Duisenberg School of Finance

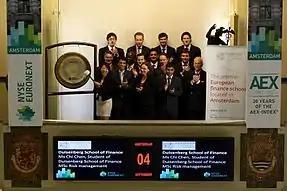

Members of partnering institutions collaborated with the school and with each other through the Executive Fellows program. The Executive Fellows worked together with the school research team regarding developments (and challenges) of the finance industry. Herman Mulder was a prominent figure in the Executive Fellow program until the school was integrated into the VU/UVA honorary program in October 2015.